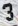
Number: 3